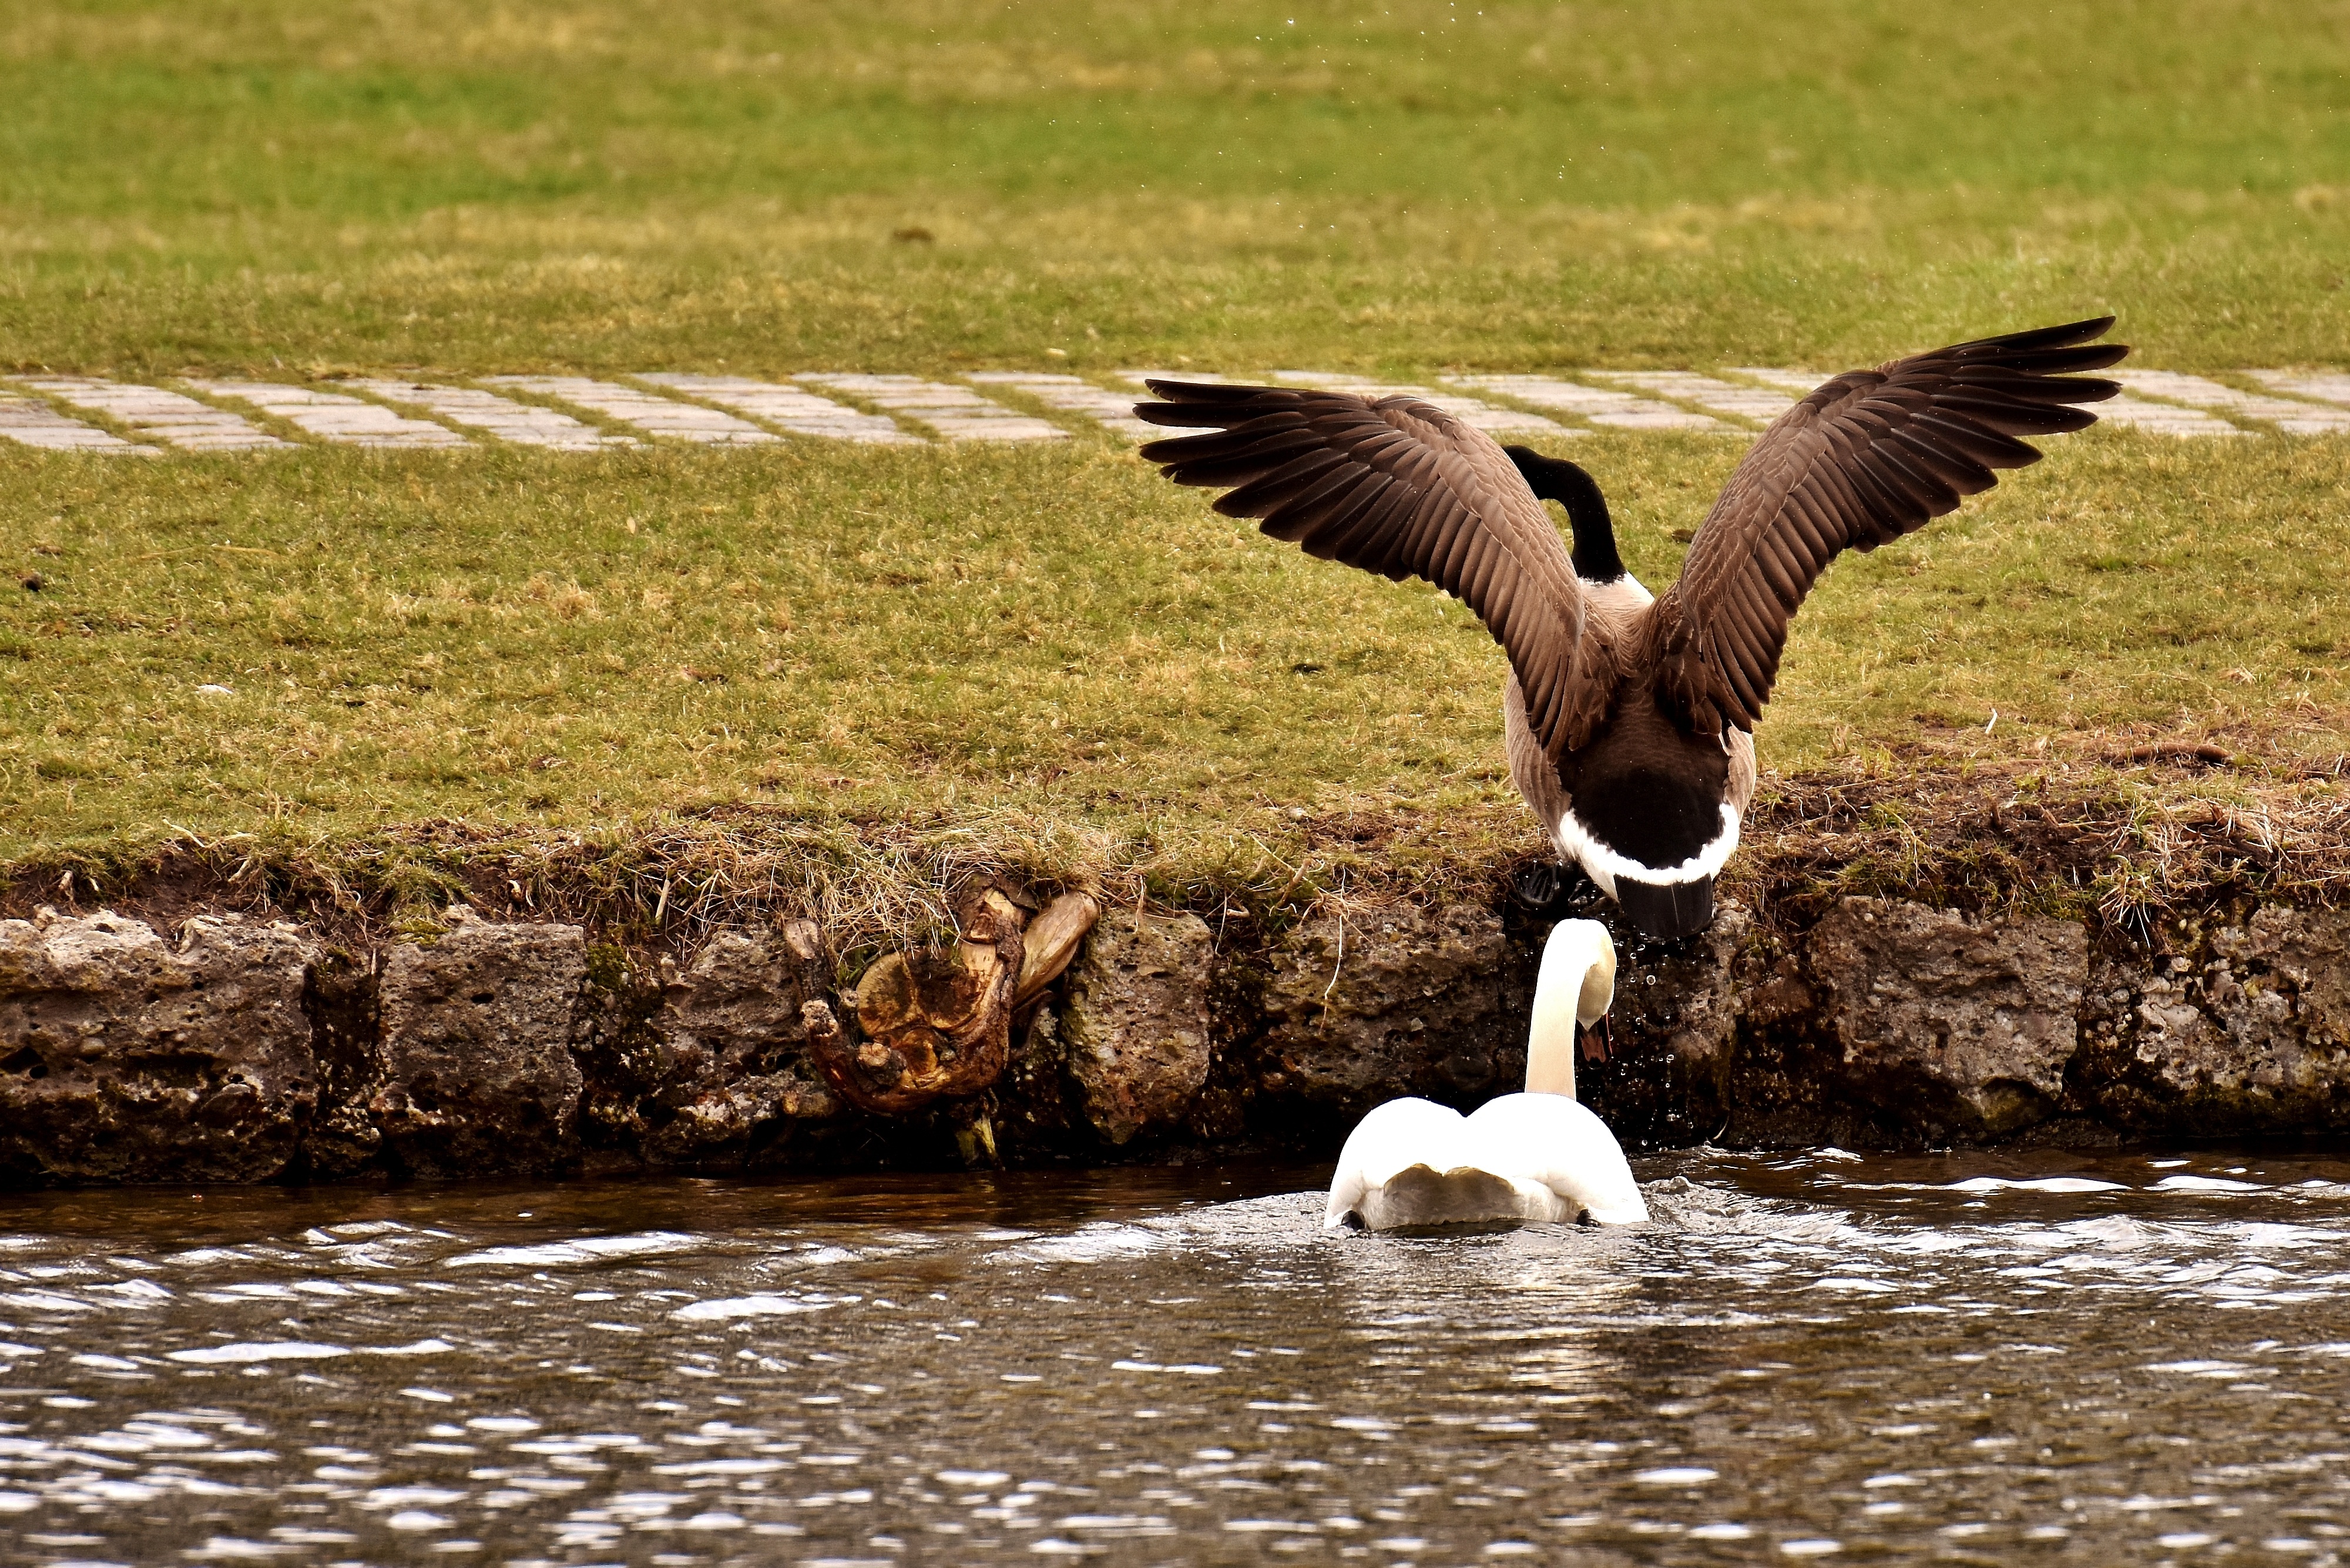
bird, wing, wildlife, swim, beak, fauna, swan, swans, goose, vertebrate, waterfowl, water bird, chase, wild goose, expel, revier fight, ducks geese and swans